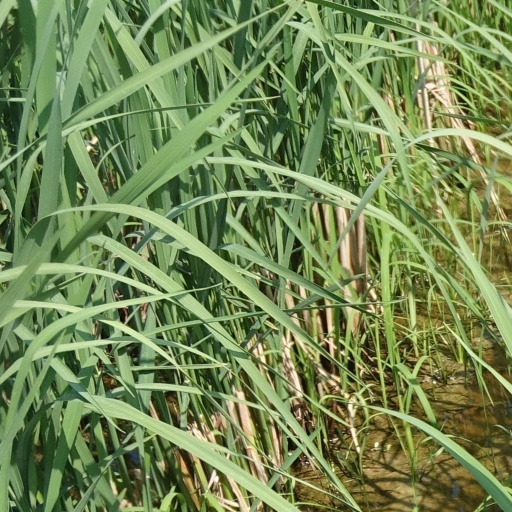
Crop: rice